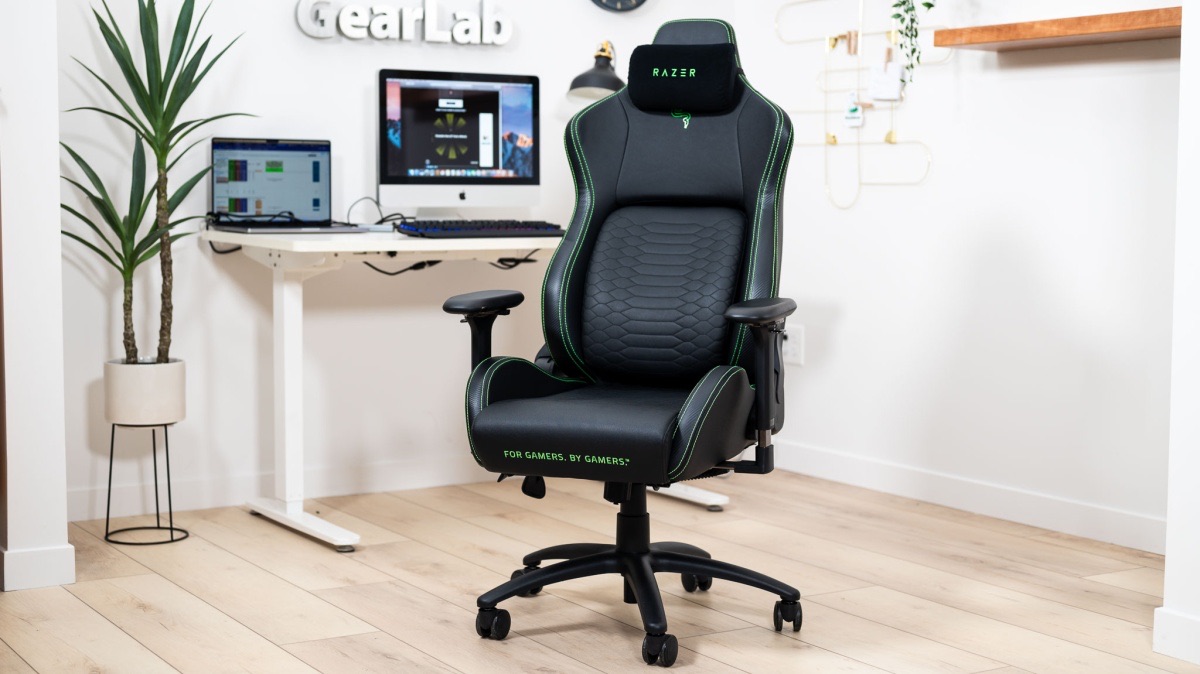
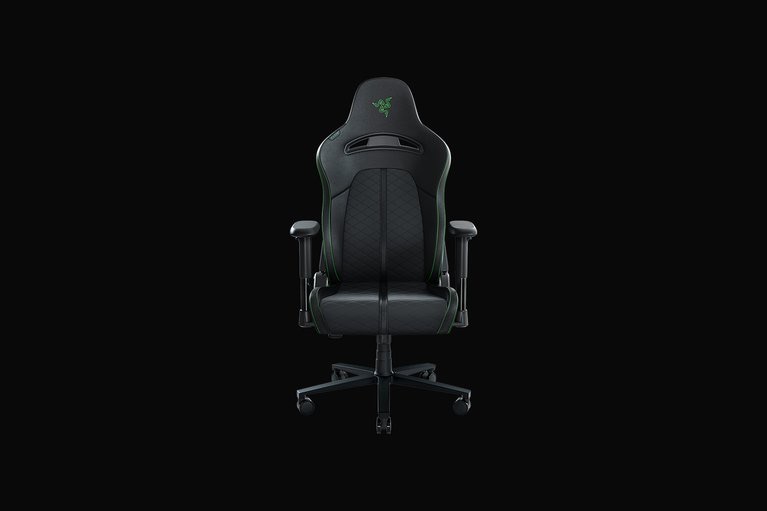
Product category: items_chair
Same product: no